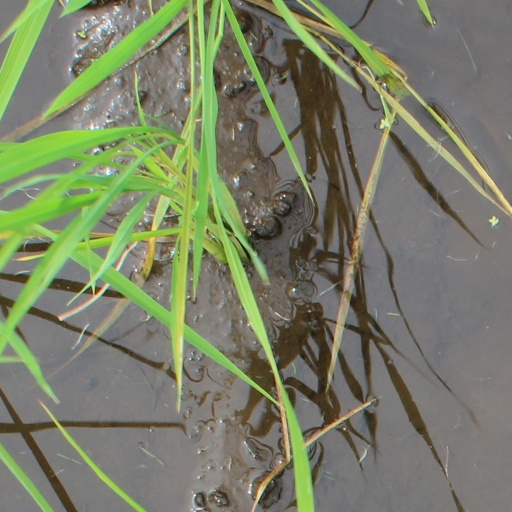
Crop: rice